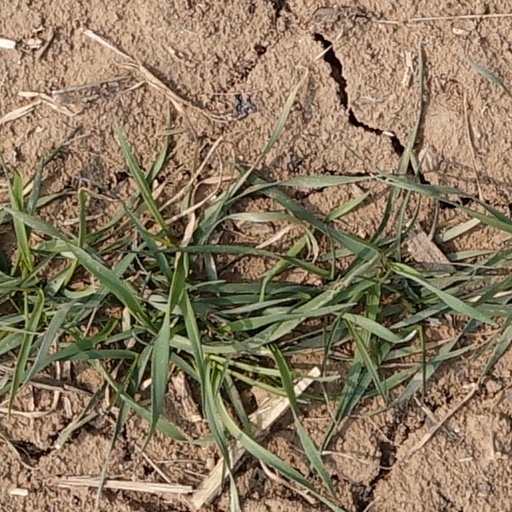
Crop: wheat